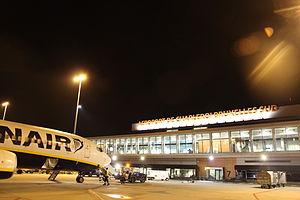
Boieng 737 de la compagnie Ryanair sur le tarmac de l'aéroport de Charleroi en 2011.
L'aéroport de Charleroi Bruxelles-Sud est un aéroport belge situé dans le nord de la ville de Charleroi. Il est localisé à environ 45 kilomètres au sud de Bruxelles - et à 50 km de l'aéroport international de Bruxelles, principal aéroport du pays -, d'où le qualificatif « Bruxelles-Sud » ajouté à son nom, afin de le rendre plus visible et attractif.